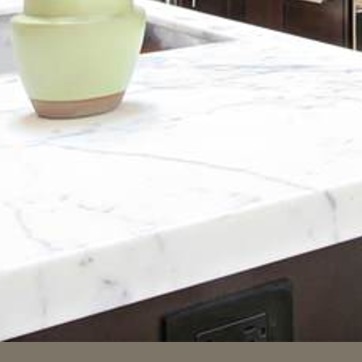
Material: polishedstone